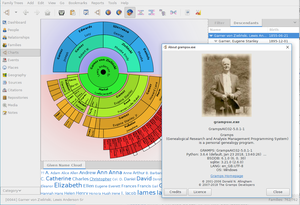
Gramps
Screenshot af Gramps.
GRAMPS er et open source-slægtsforskningprogram. Det er oversat til mange sprog, herunder dansk.